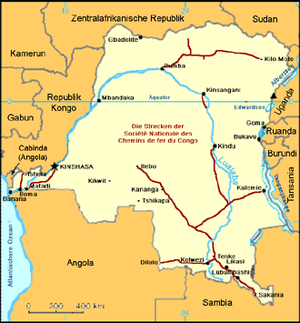
Les chemins de fer des Uele forment un réseau de chemin de fer à voie étroite au nord-est du Congo. Il comprend des lignes partant du port fluvial de Bumba à travers le Bas-Uele à Mungbere en Haut-Uele avec des branches vers Bondo, Titulé et Buta Ville.